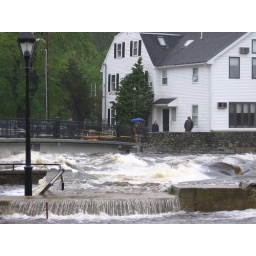
From the Ebsco parking lot, Ipswich. The river is coming over a wall into the parking lot.